FanDuel Sports Network North

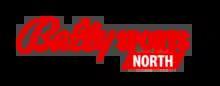
Former logo as Bally Sports North, used from 2021 to 2024.

On December 14, 2017, as part of a merger between both companies, The Walt Disney Company announced plans to acquire all 22 regional Fox Sports networks from 21st Century Fox, including YES Network. However, on June 27, 2018, the Justice Department ordered their divestment under antitrust grounds, citing Disney's ownership of ESPN. On May 3, 2019, Sinclair Broadcast Group and Entertainment Studios (through their joint venture, Diamond Holdings) bought Fox Sports Networks from The Walt Disney Company for $10.6 billion. The deal closed on August 22, 2019, thus placing Fox Sports North in common ownership with neighboring Sinclair station WUCW in Minneapolis. On November 17, 2020, Sinclair announced an agreement with casino operator Bally's Corporation to serve as a new naming rights partner for the FSN channels. Sinclair announced the new Bally Sports branding for the channels on January 27, 2021. On March 31, 2021, coinciding with the 2021 Major League Baseball season, Fox Sports North was rebranded as Bally Sports North, resulting in 18 other Regional Sports Networks renamed Bally Sports in their respective regions.